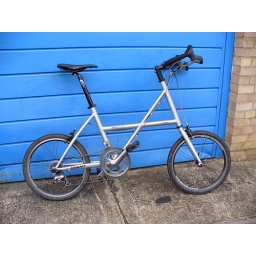
20&amp;quot; wheel road bike owned for 6 months in 08. Gone to live in Dublin now.